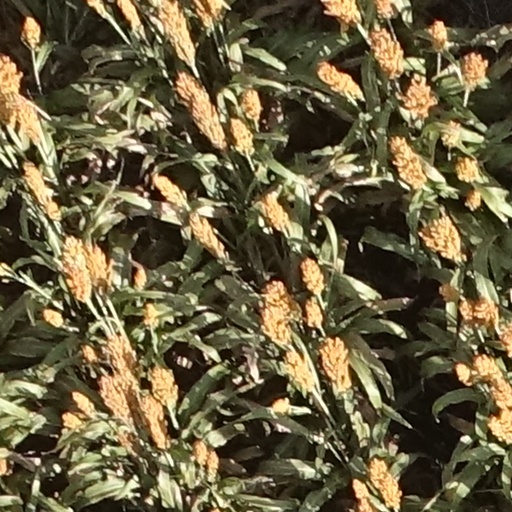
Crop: sorghum